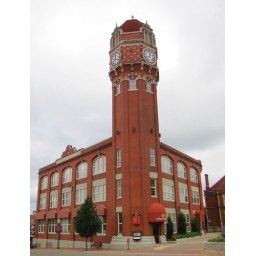
This 60,000-sq-ft factory and warehouse building was built in 1907 by the Glazier Stove Company.